Battle Hall

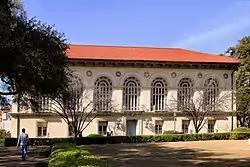
Battle Hall in 2014

Battle Hall, also known as the "Cass Gilbert Building" and "The Old Library," is a historic library on the campus of the University of Texas at Austin in Austin, Texas. It is one of four buildings on campus that have been added to the National Register of Historic Places. The others are the Littlefield House, University Junior High School (now the School of Social Work Building) and Little Campus (now called Arno Nowotny Building and John W. Hargis Hall).